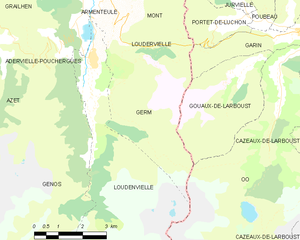
Germ est une commune française située dans le département des Hautes-Pyrénées, en région Occitanie.